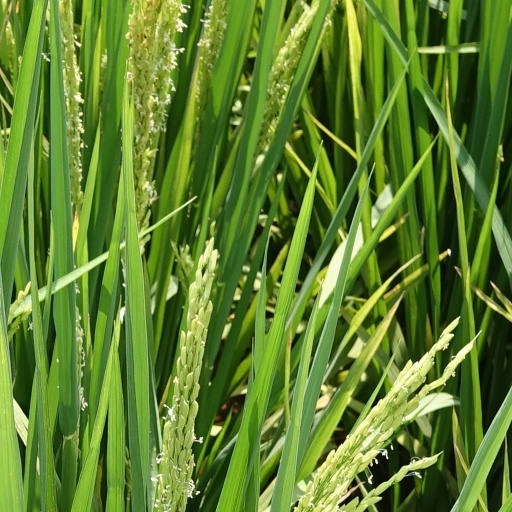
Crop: rice